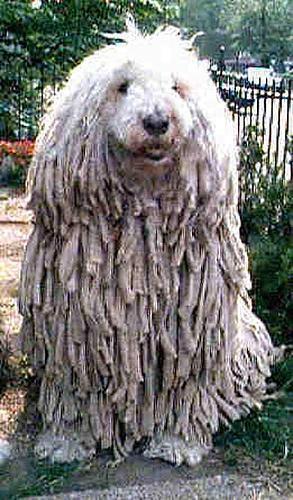
komondor